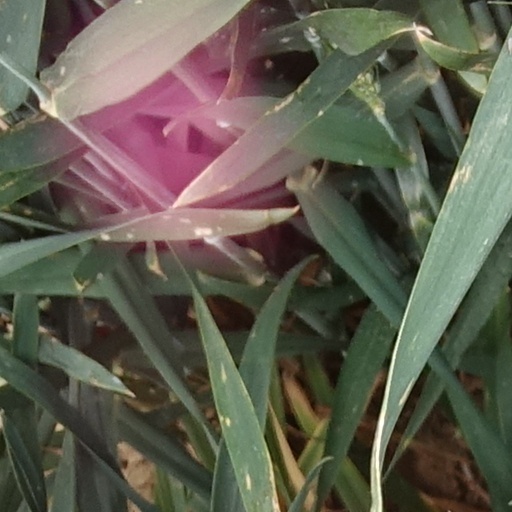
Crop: wheat